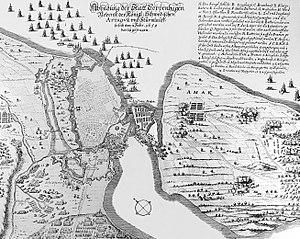
1659 est une année commune commençant un mercredi.